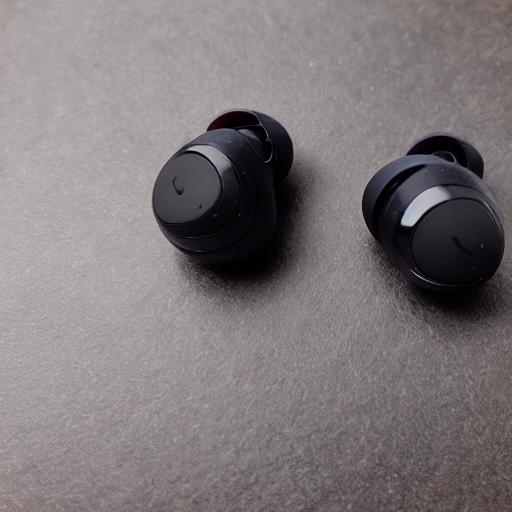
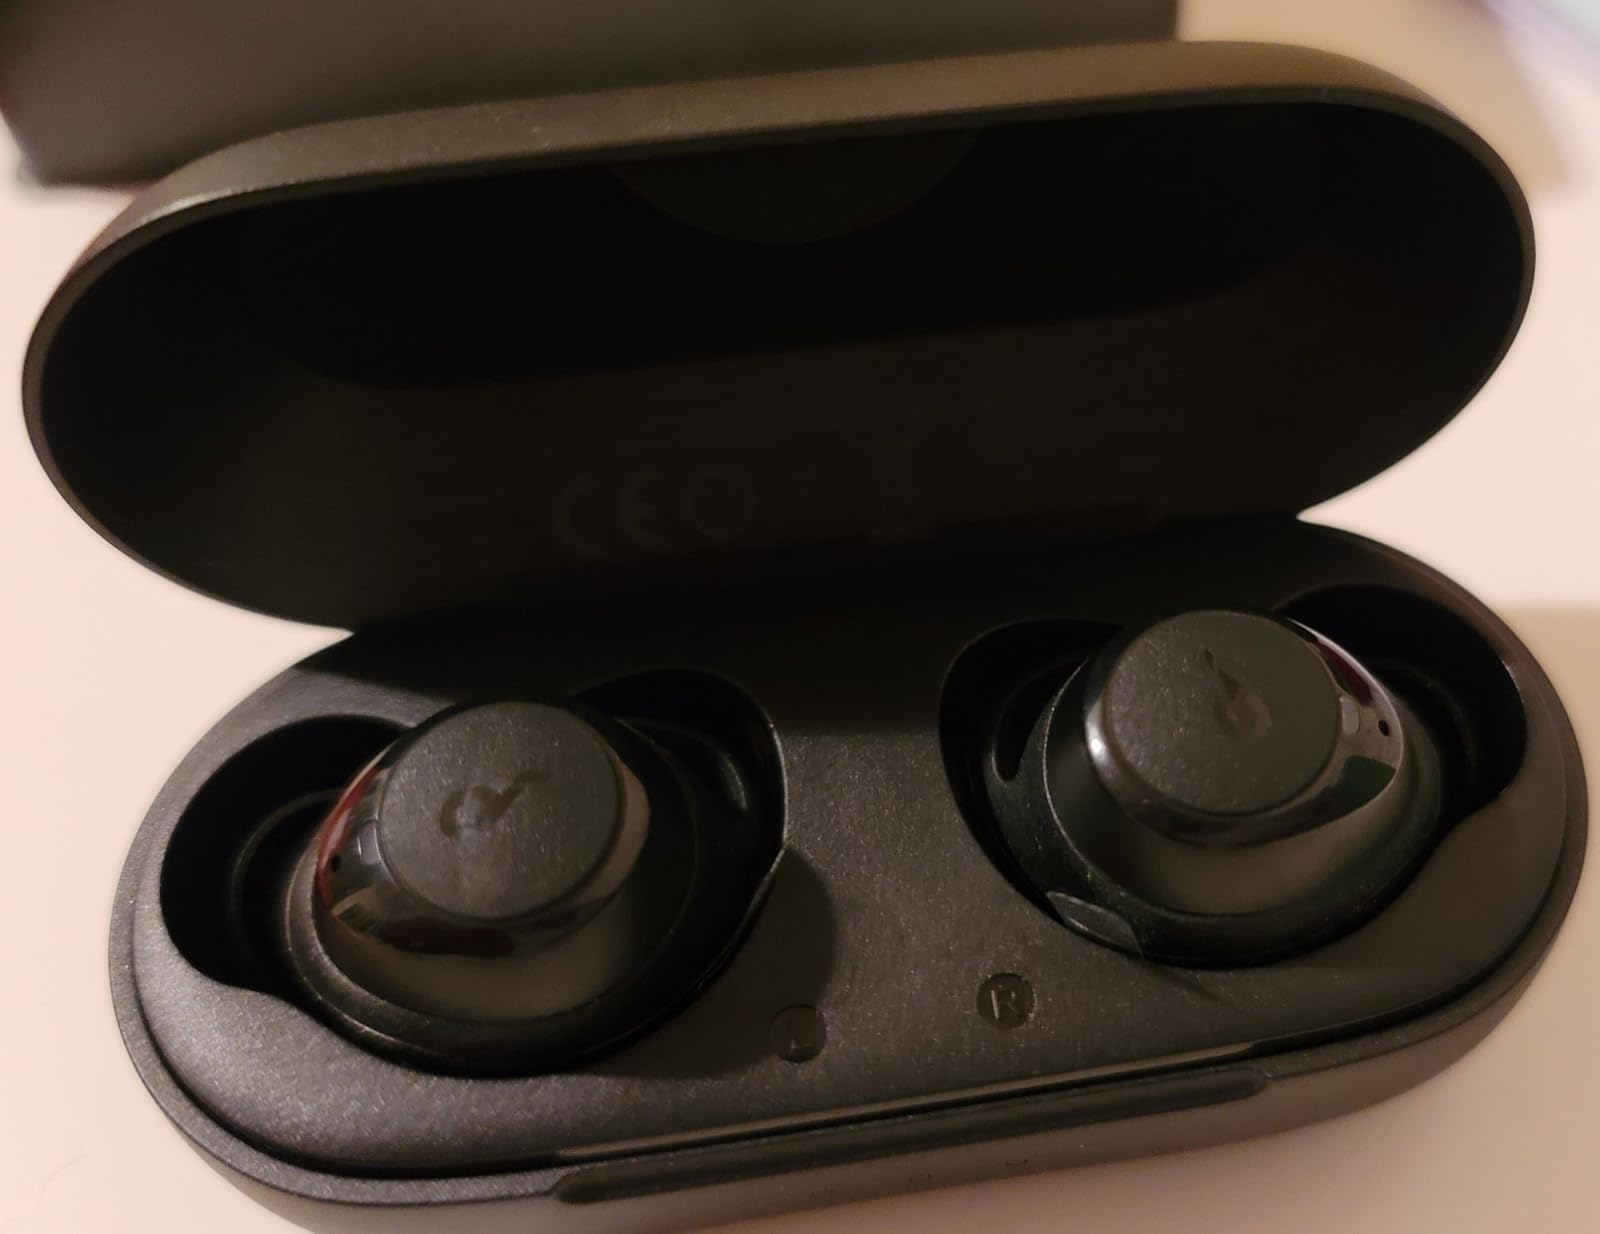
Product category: earbuds
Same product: no